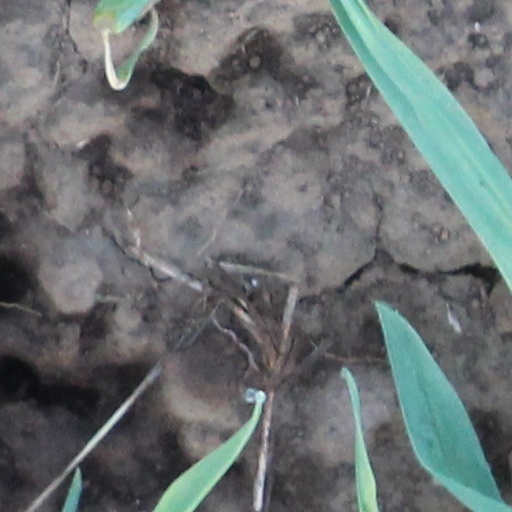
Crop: wheat